Microgeneration

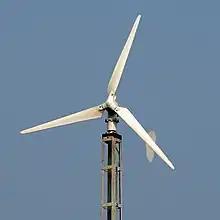
Horizontal Axis Micro-Windmill in Lahore, 1000Watt Rated Output

Microgeneration can be integrated as part of a self-sufficient house and is typically complemented with other technologies such as domestic food production systems (permaculture and agroecosystem), rainwater harvesting, composting toilets or even complete greywater treatment systems. Domestic microgeneration technologies include: photovoltaic solar systems, small-scale wind turbines, micro combined heat and power installations, biodiesel and biogas.